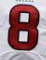
Number: 8